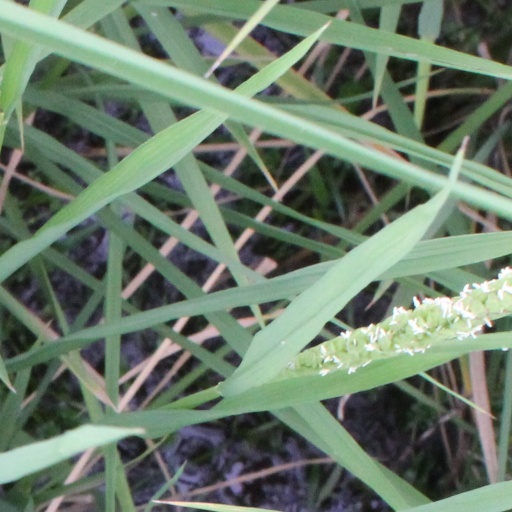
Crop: rice